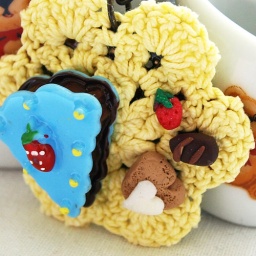
I made this cute cake necklace. All the tiny sweets are hand sculpted by me!